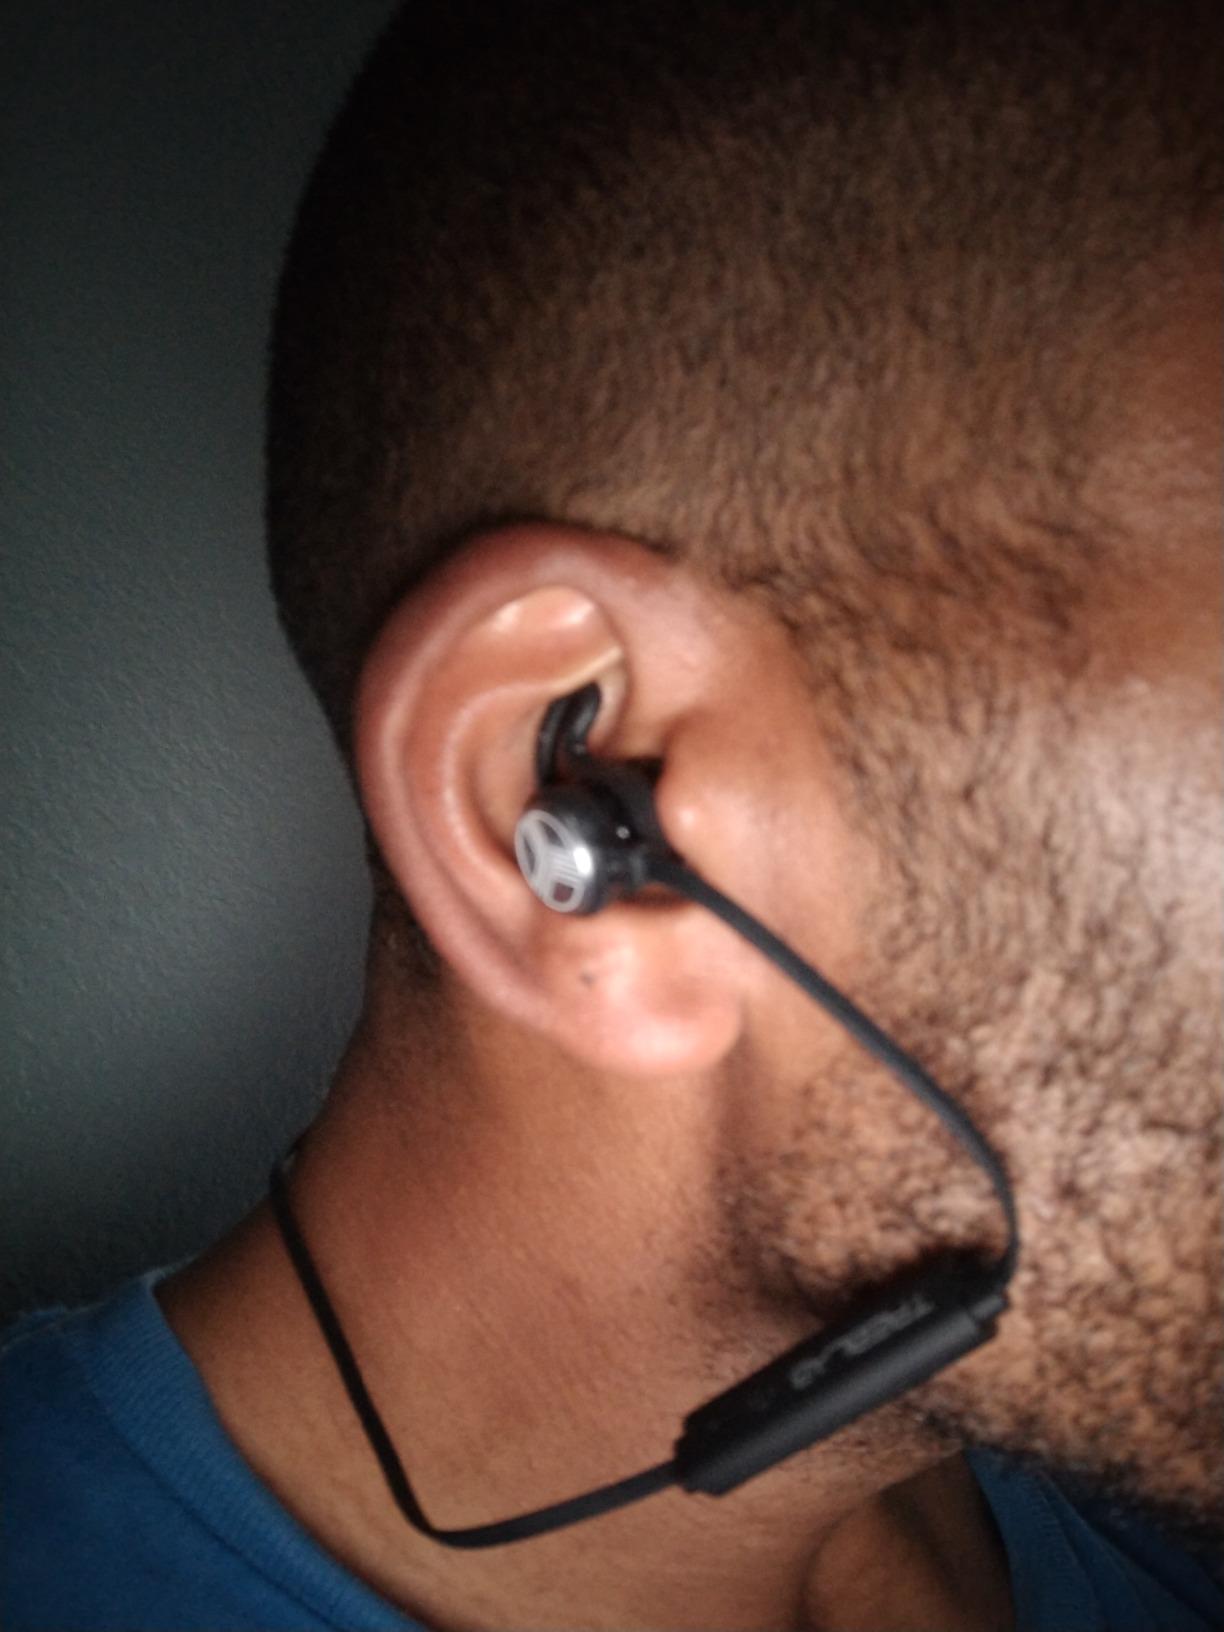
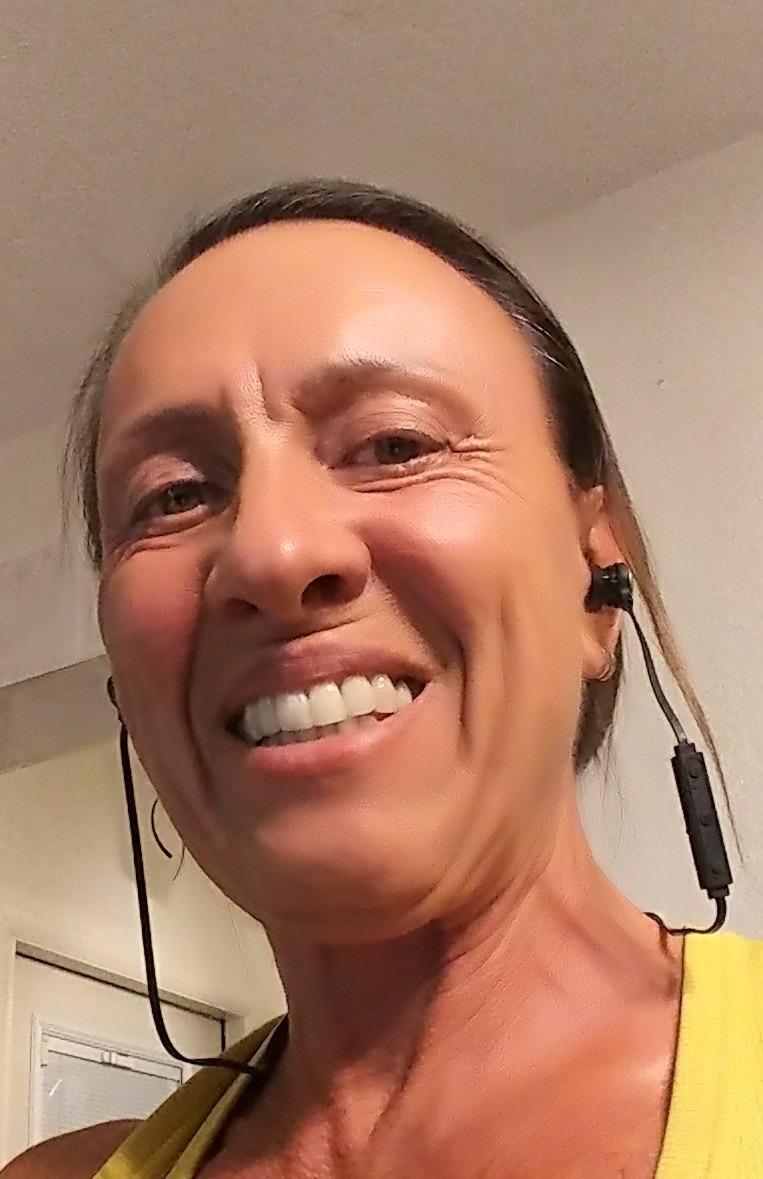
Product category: earbuds
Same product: yes